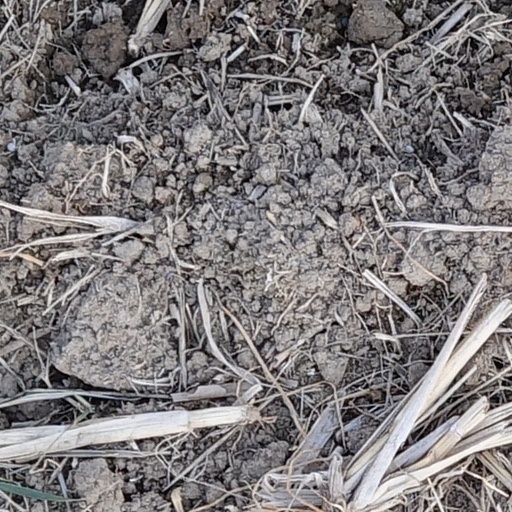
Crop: wheat